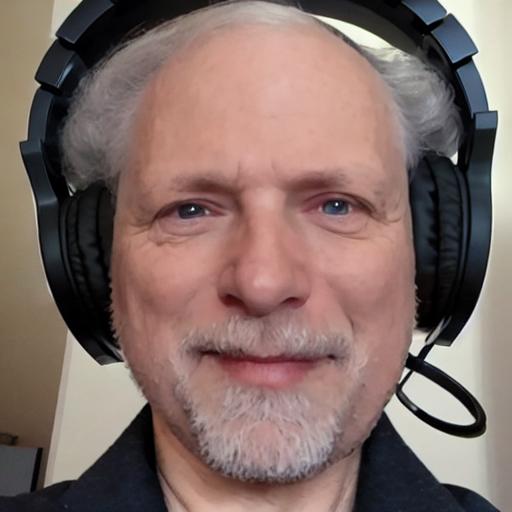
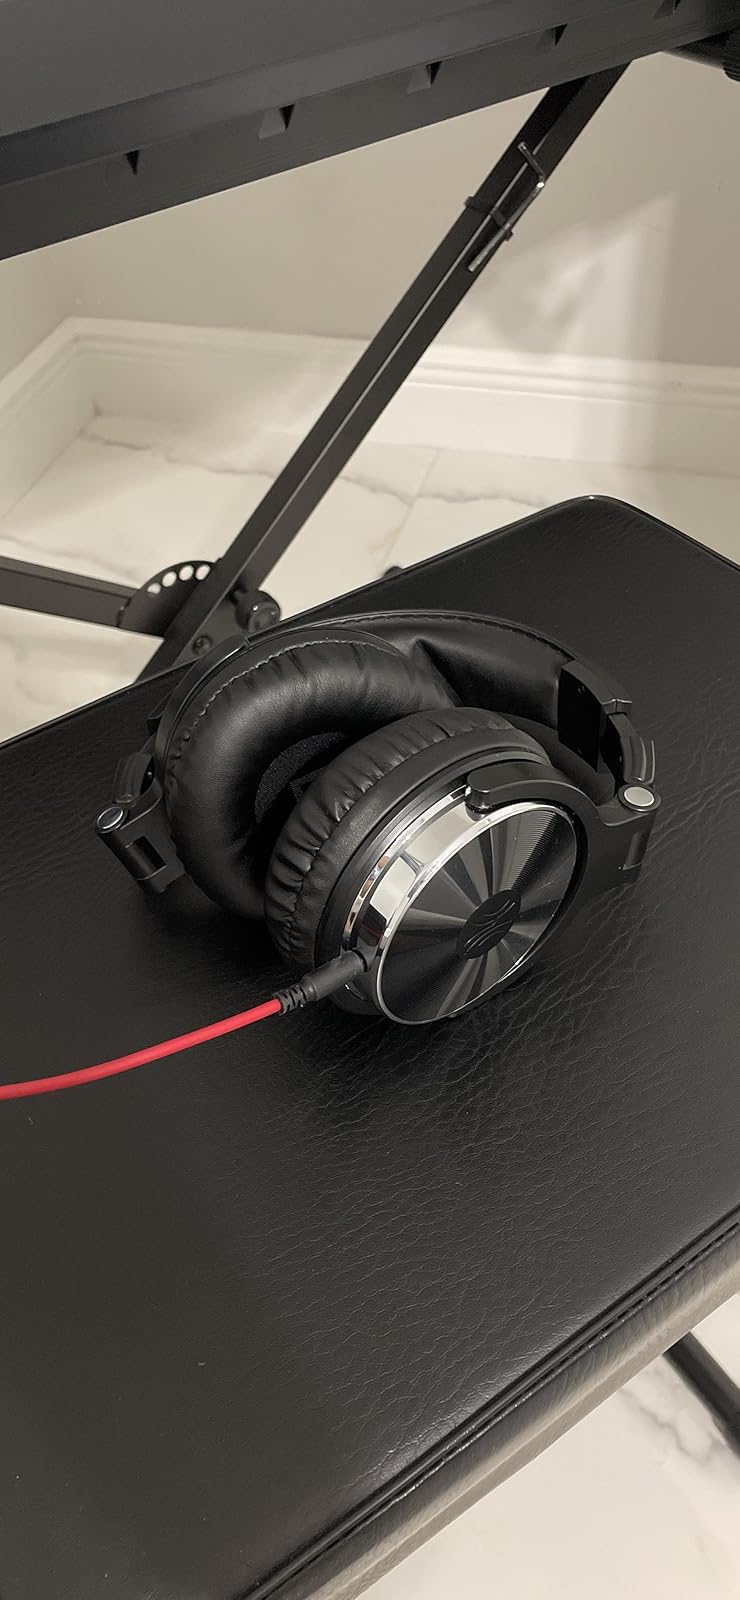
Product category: headphones
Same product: no